Interventional radiology

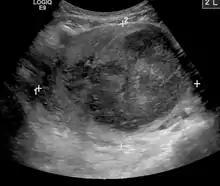
A very large fibroid of the uterus causing pelvic congestion on US

Vertebral augmentation, which includes vertebroplasty and kyphoplasty, are similar spinal procedures in which bone cement is injected through a small hole in the skin into a fractured vertebra to try to relieve back pain caused by a vertebral compression fractures. It was found ineffective in treating osteoporosis-related compression fractures of the spine. The people in both the experimental and placebo groups reported improvement in their pain, suggesting that the benefit is related to the placebo effect. , routine use is thus not recommended.